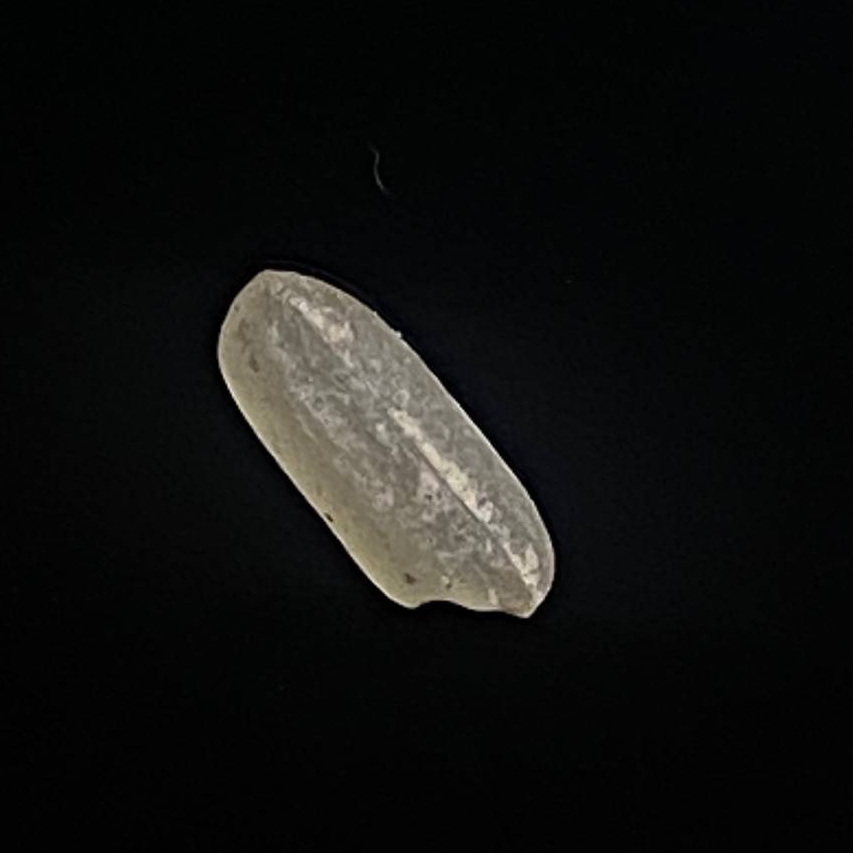
Rice variety: Amon